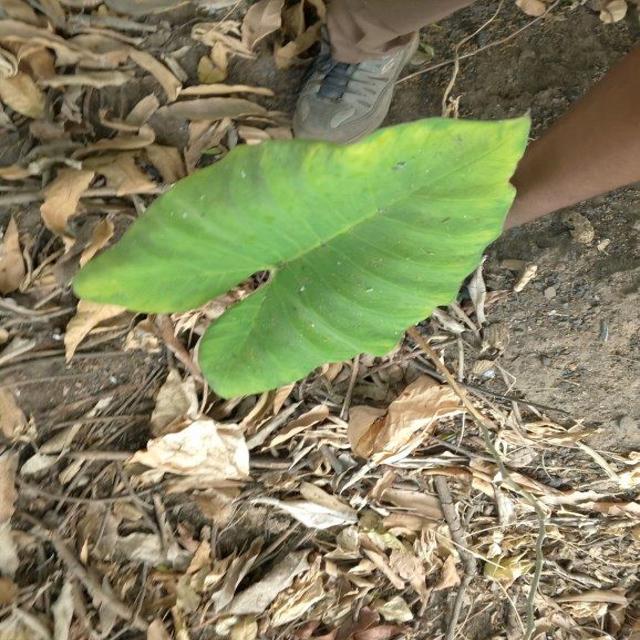
Label: Early_Blight